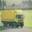
Label: truck